SMS Prinz Eugen (1877)

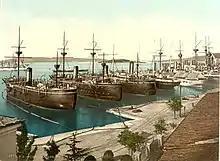
(left), "Prinz Eugen" (center), and (right) in Pola

"Prinz Eugen" was laid down at the Pola Navy Yard in Pola in October 1874. The ship was ostensibly the same vessel that had been laid down in 1861, as the Austro-Hungarian parliament had approved a so-called reconstruction program of that . The head of the Austro-Hungarian Navy, Vice Admiral Friedrich von Pöck, had resorted to subterfuge to circumvent parliamentary hostility to new ironclad construction; he requested funds to modernize the earlier vessel, but in fact, he had that vessel broken up, with only the machinery, parts of the armor plate, and other miscellaneous equipment being incorporated into the new ship. Her completed hull was launched on 7 September 1877 and fitting-out work was completed by November 1878, when she was commissioned into the fleet. Sea trials began on 9 November.